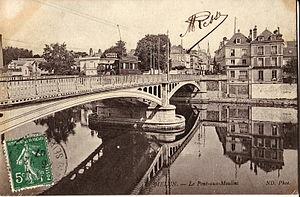
Carte postale ancienne éditée par ND
Le tramway de Melun est un réseau de tramways électriques qui a desservi la ville française de Melun, en Seine-et-Marne au sud-est de Paris. Il est mis en service le 24 octobre 1901 et supprimé le 31 janvier 1917.